Tallahassee State College

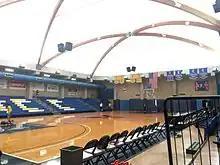
Basketball court in the TSC Lifetime Sports Complex

TSC Athletics include men's basketball, women's basketball, baseball, softball, men's cross country, and women's cross country. The official mascot is the eagle. The school's athletic teams compete in the Panhandle Conference of the Florida College System Activities Association, a body of the National Junior College Athletic Association Region 8.